Aditi Rao Hydari

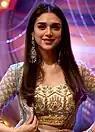
Hydari at an event in 2017

Hydari’s performance in the Tamil film "Kaatru Veliyidai" (2017) was featured in "Film Companion"’s list of the "100 Greatest Performances of the Decade". She has consistently appeared in "The Times of India"’s annual "50 Most Desirable Women" rankings, placing sixth in 2018, ninth in 2019, and sixteenth in 2020. She was named the Hyderabad Times Most Desirable Woman in 2018, and was ranked fourth and sixth in 2019 and 2020, respectively. Hydari was also listed by Chennai Times as the Most Desirable Woman of 2019 and ranked fifth in 2020. She is an endorser for several brands such as L'Oreal Paris, Airtel, Cadbury, Maaza, and Avon.